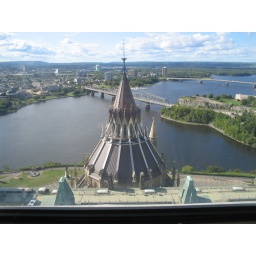
View from clock tower on Parliament Hill in Ottawa, Ontario, Canada